Toyota 86

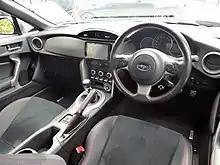
Interior

In 2013, Subaru unveiled a BRZ tS model for the Japanese market, tuned by STI. The tS model features an improved suspension setup, 18 inch silver BBS wheels, STI bodykit and front spoiler, a larger drive shaft, and Brembo brakes, along with interior changes including a new steering wheel, front seat, gauges, and Alcantara accents. A further tS GT Package includes Recaro seats, black BBS wheels, and an adjustable carbon fibre rear wing. The tS is limited to 500 units in total, with a maximum of 250 of them being the GT package. In 2015, a similar release of 300 units was sold again only in Japan.